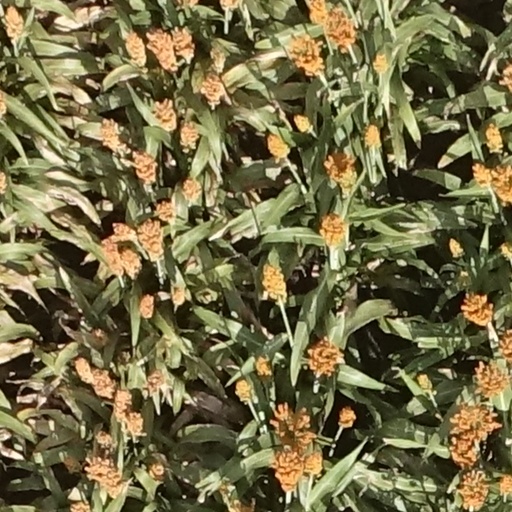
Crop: sorghum